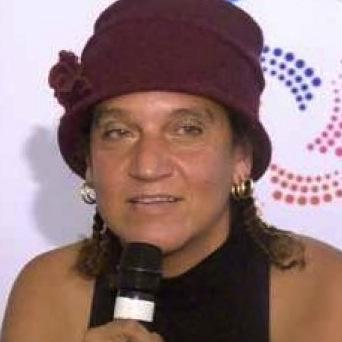
Age: 45